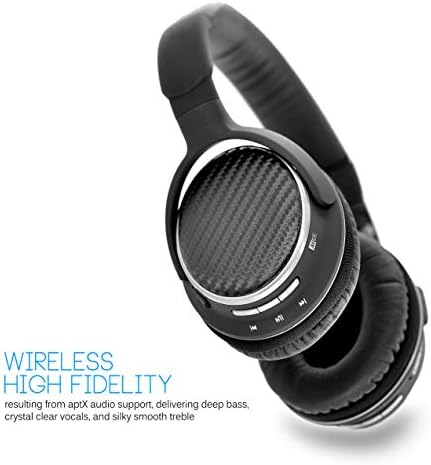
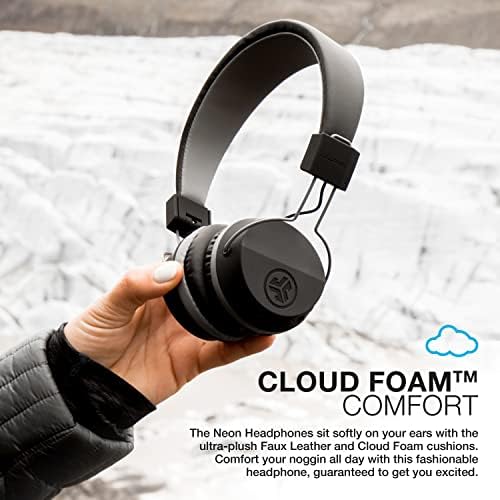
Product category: headphones
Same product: no